Kumarsain

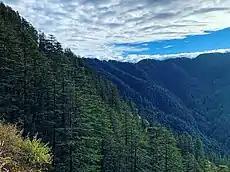
Himalayan cedar forest around Kumarsain

Kumarsain was a Constituency of Himachal Pradesh Legislative Assembly and had a separate election seat until 2008 delimitation, when it was merged with Theog Assembly constituency. Veteran Congress Minister Vidya Stokes was elected 2 times as MLA in 2003 and 2007 from Kumarsain Assembly Constituency. Kumarsain is a tehsil as well as a sub-division and comes under Narkanda Block.